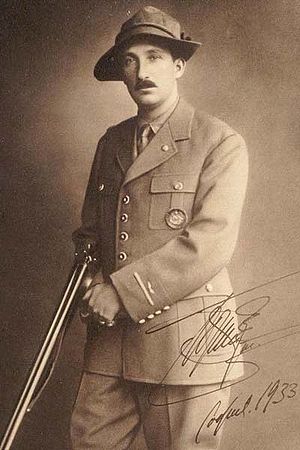
Boris 3. af Bulgarien
Tsar Boris 3. af Bulgarien
Tsar Boris 3. af Bulgarien var tsar af Bulgarien fra 1918 til 1943.